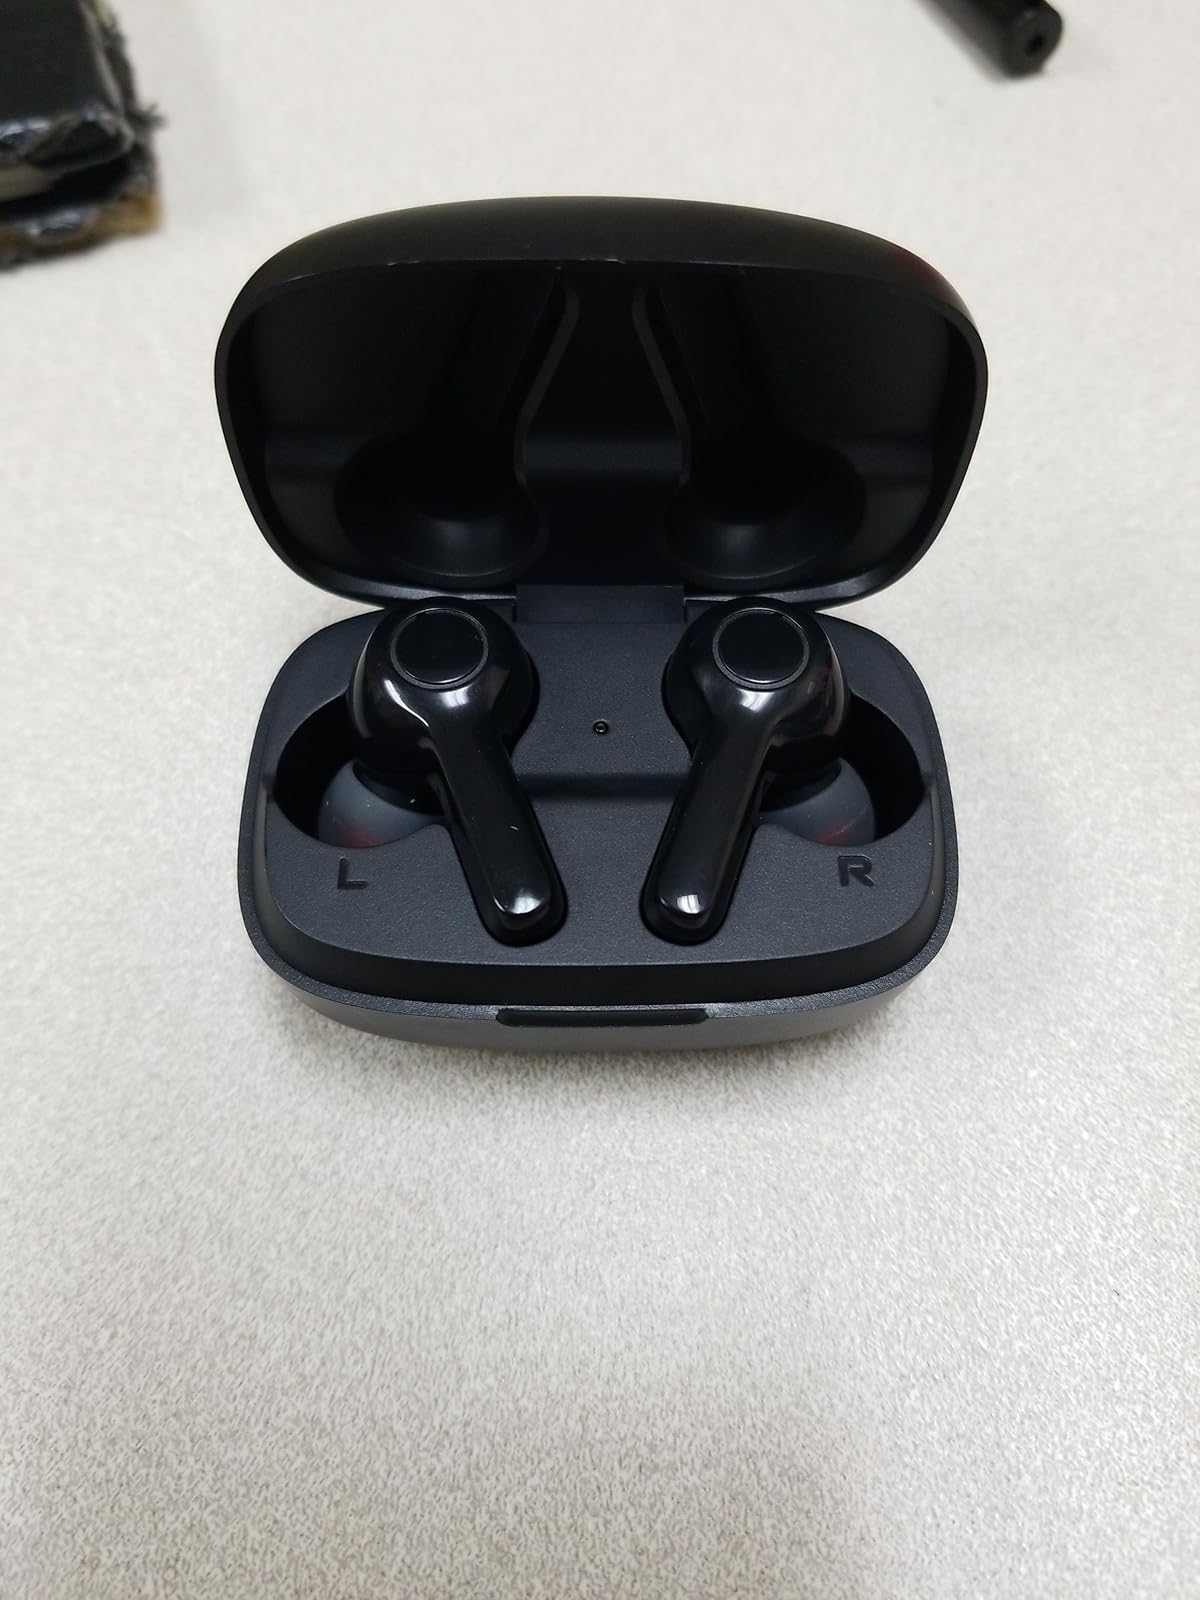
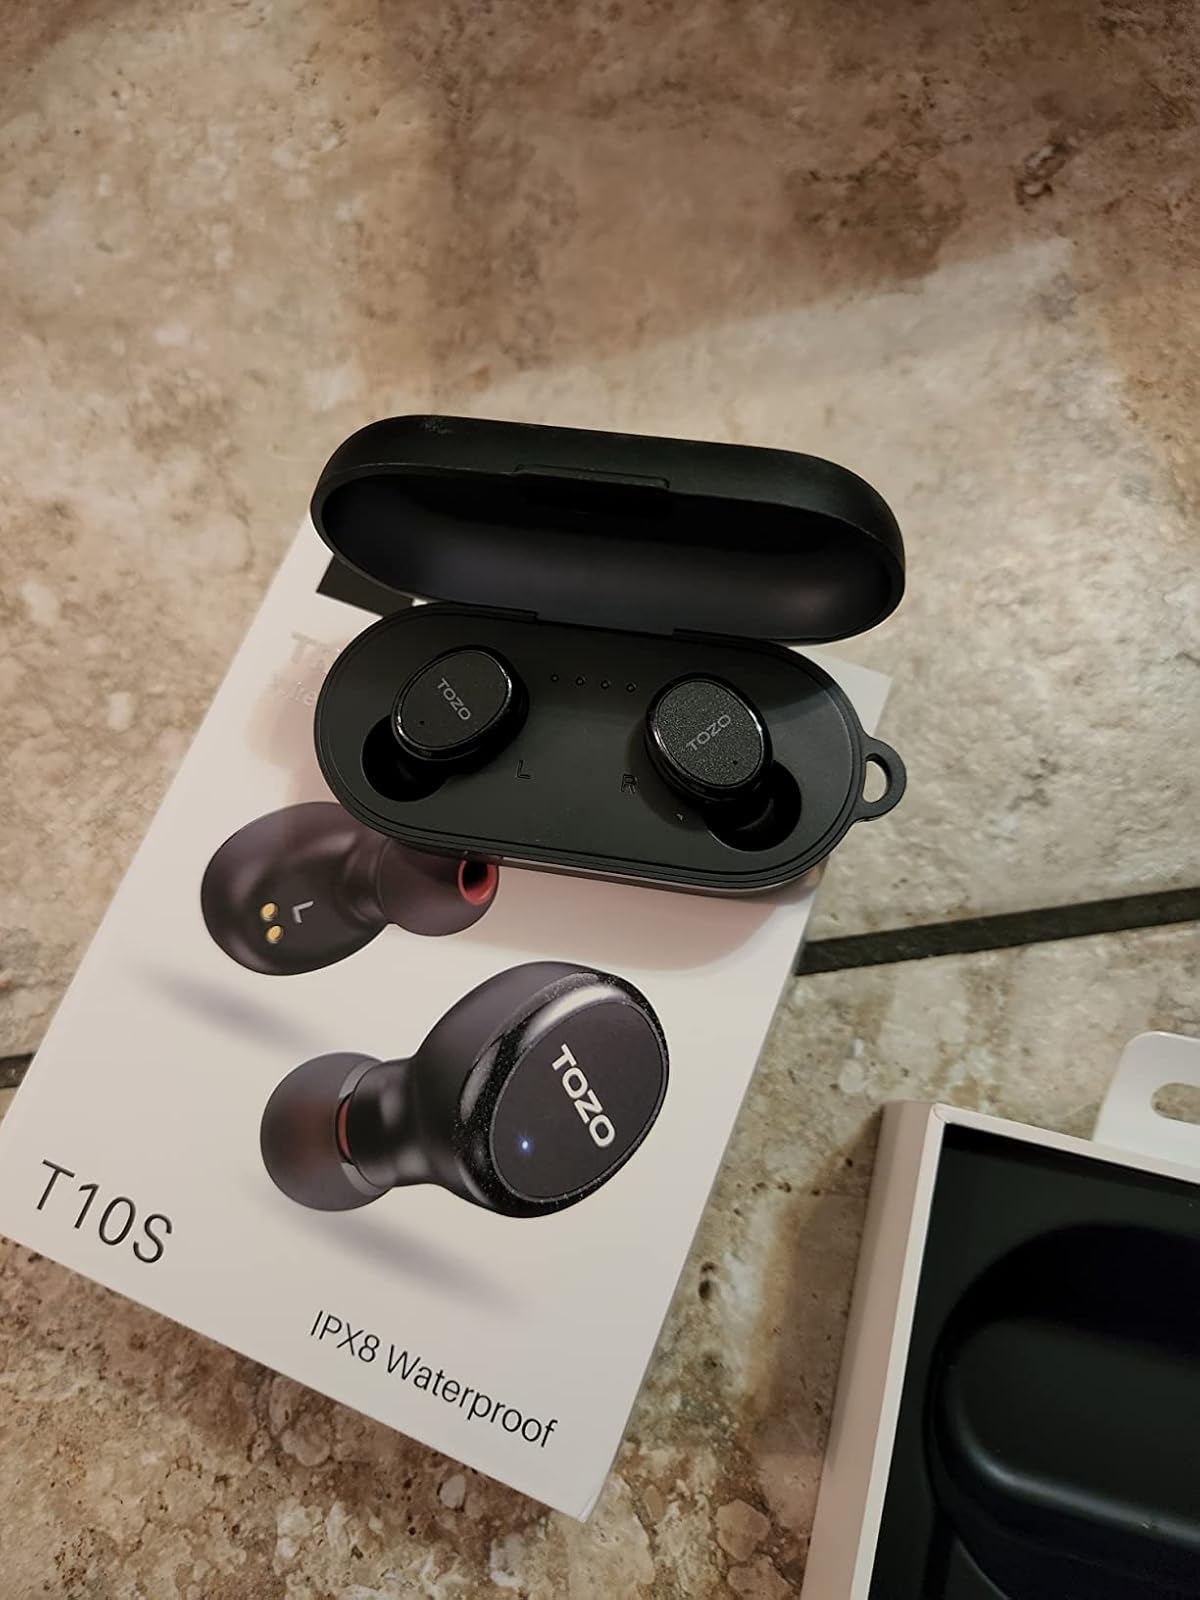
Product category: earbuds
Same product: no